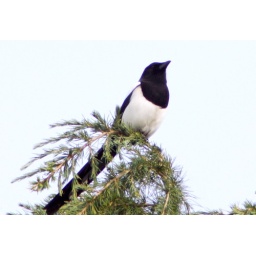
magpie sitting at the top of a tree in our neighboring house